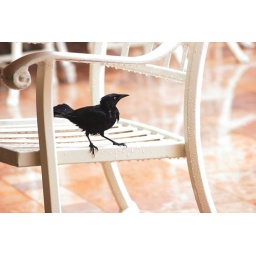
This bird was just hanging out in the seat across from me. Checking out all the people.